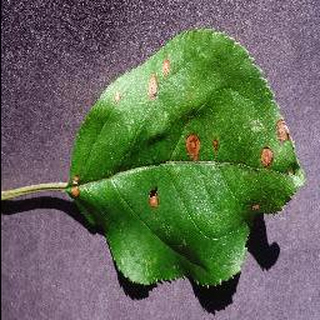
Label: apple_black_rot